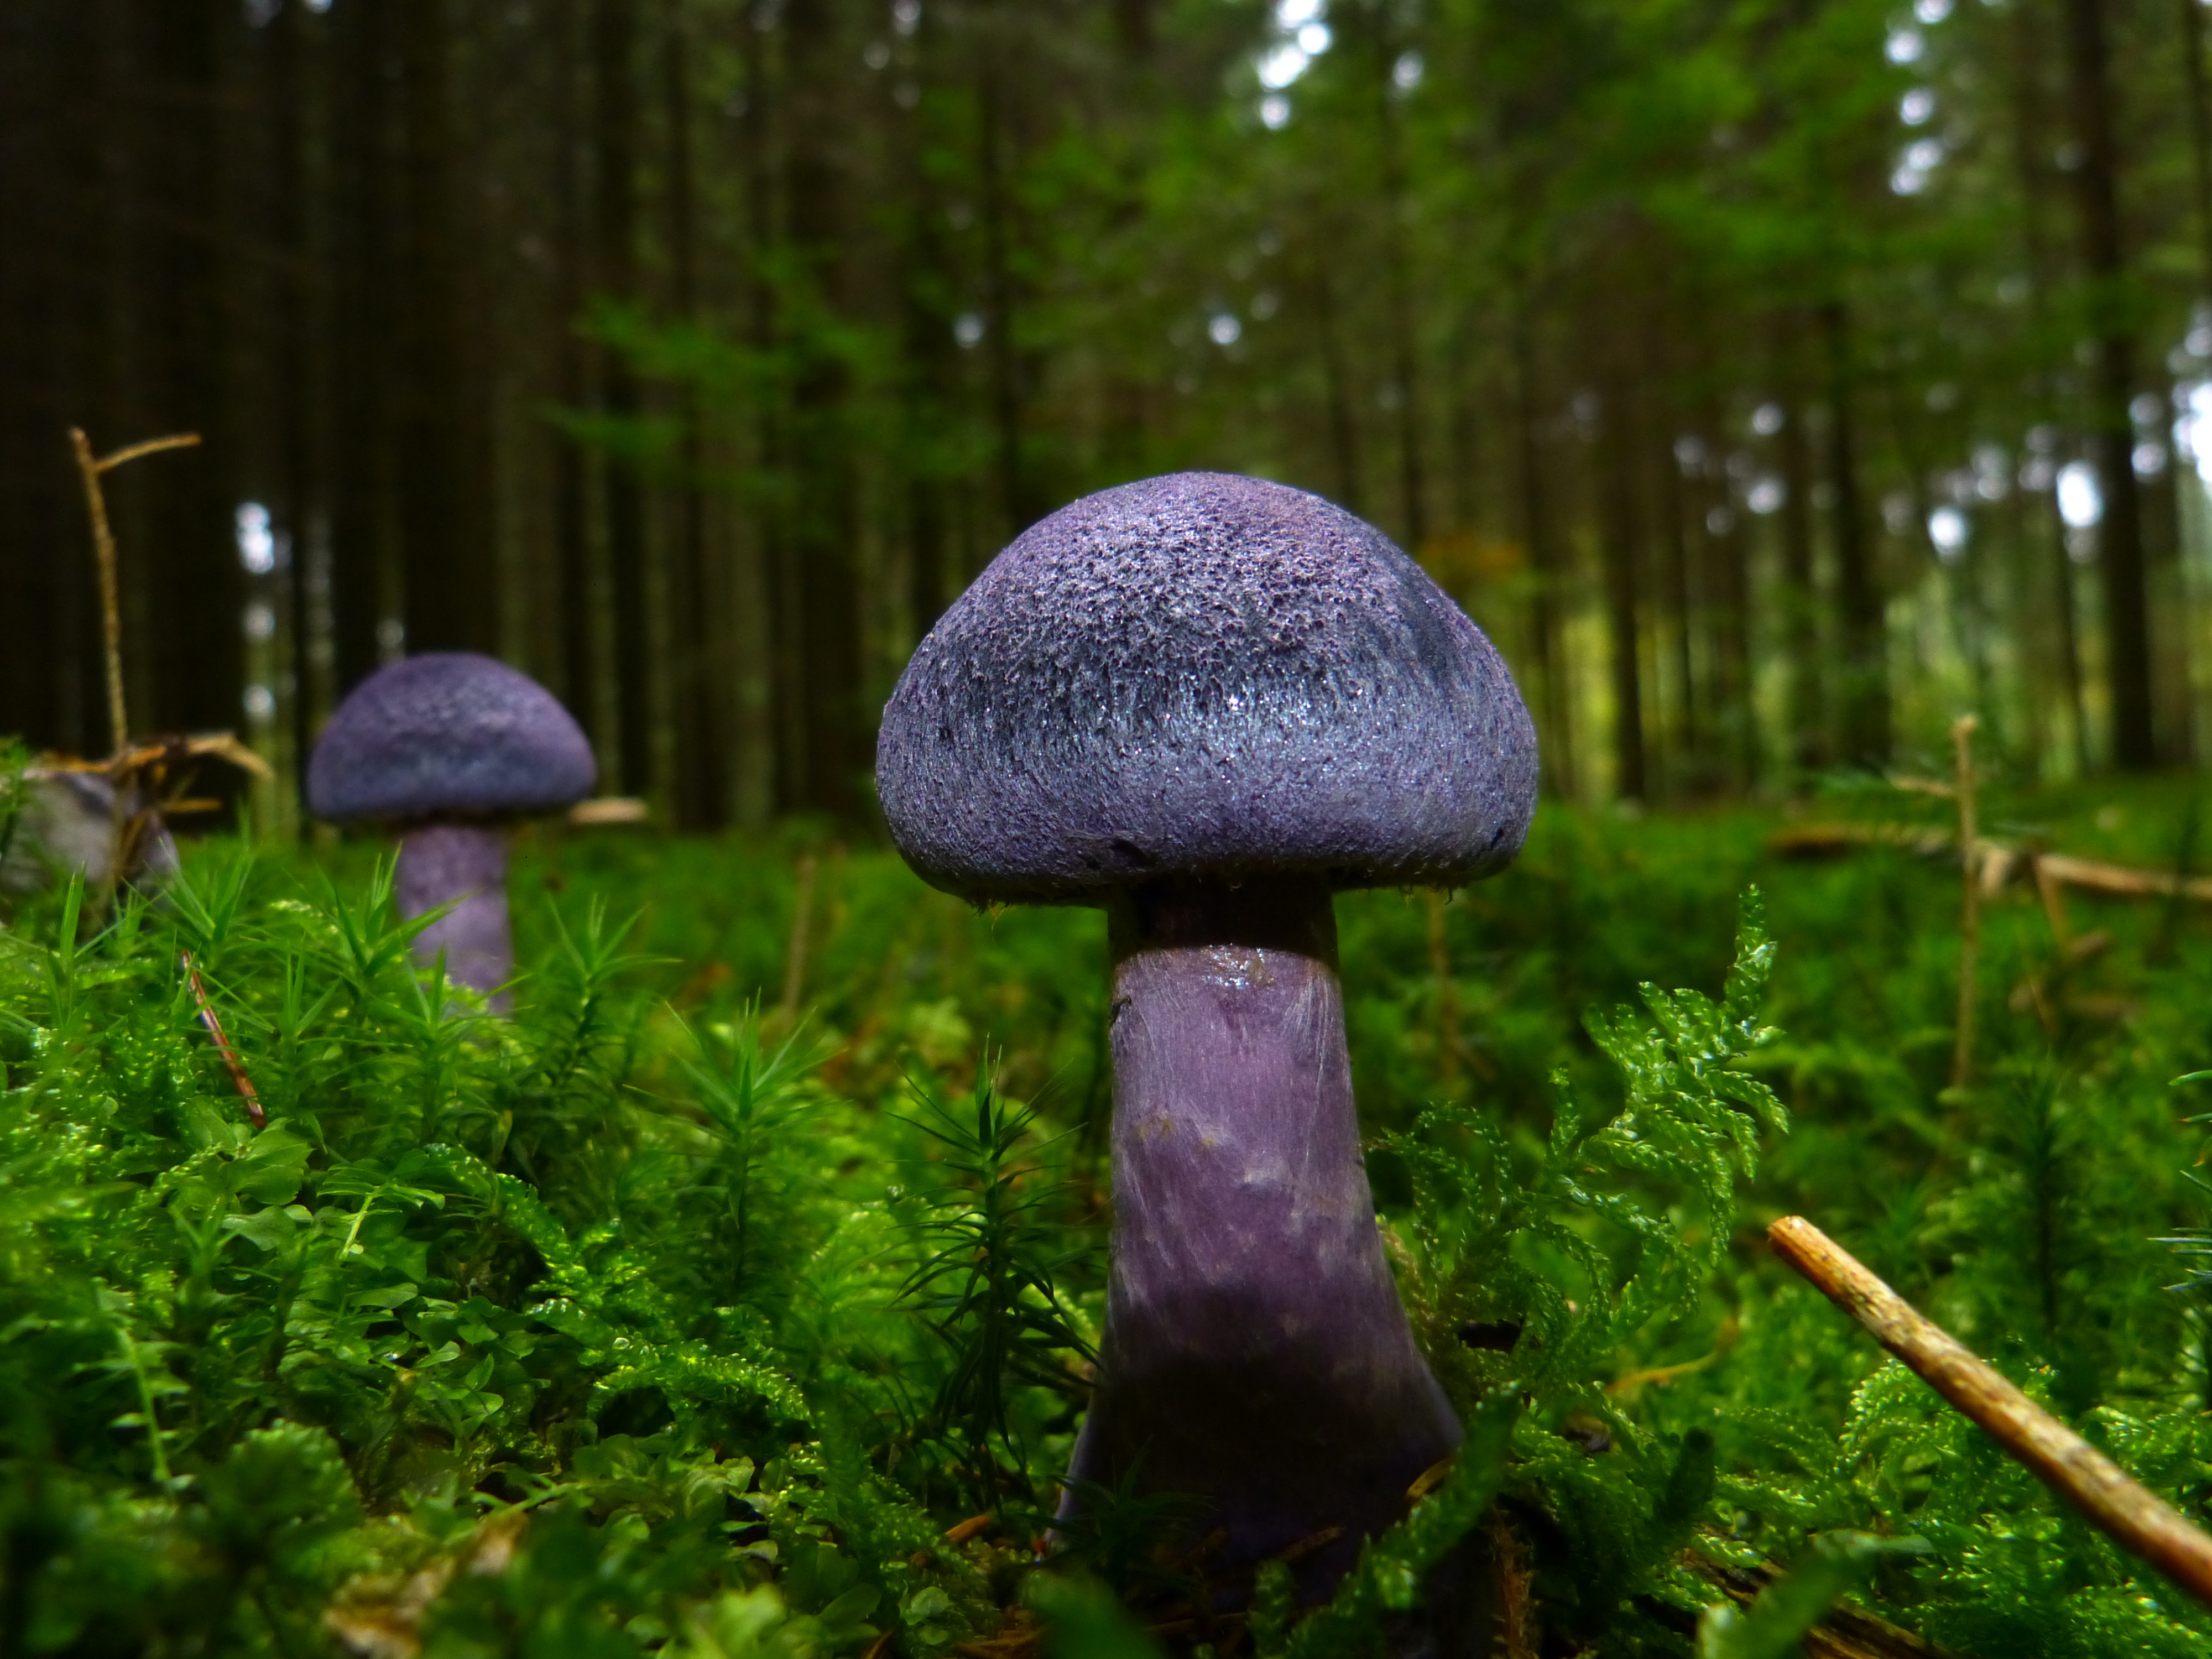
screen, tree, nature, forest, grass, lawn, moss, green, autumn, soil, hat, botany, mushroom, blue, forest floor, fungus, violet, woodland, habitat, lamellar, natural environment, penny bun, dunkelvioletter schleierling, schleierling, dunkelvioletter dick athlete's foot, midnight mushroom